Question: Please indicate a possible affordance area of the bench that can be used for sitting
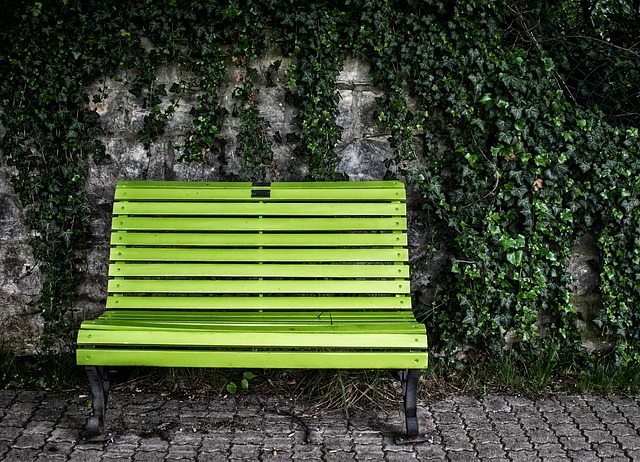
Answer: [75.5, 305.5, 425.5, 365.5]